Rally Trophy

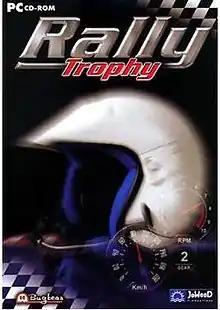
European box art

Rally Trophy is a 2001 historic PC rally simulation, developed by Bugbear Entertainment and published by JoWooD Productions for the Microsoft Windows operating system in 2001.